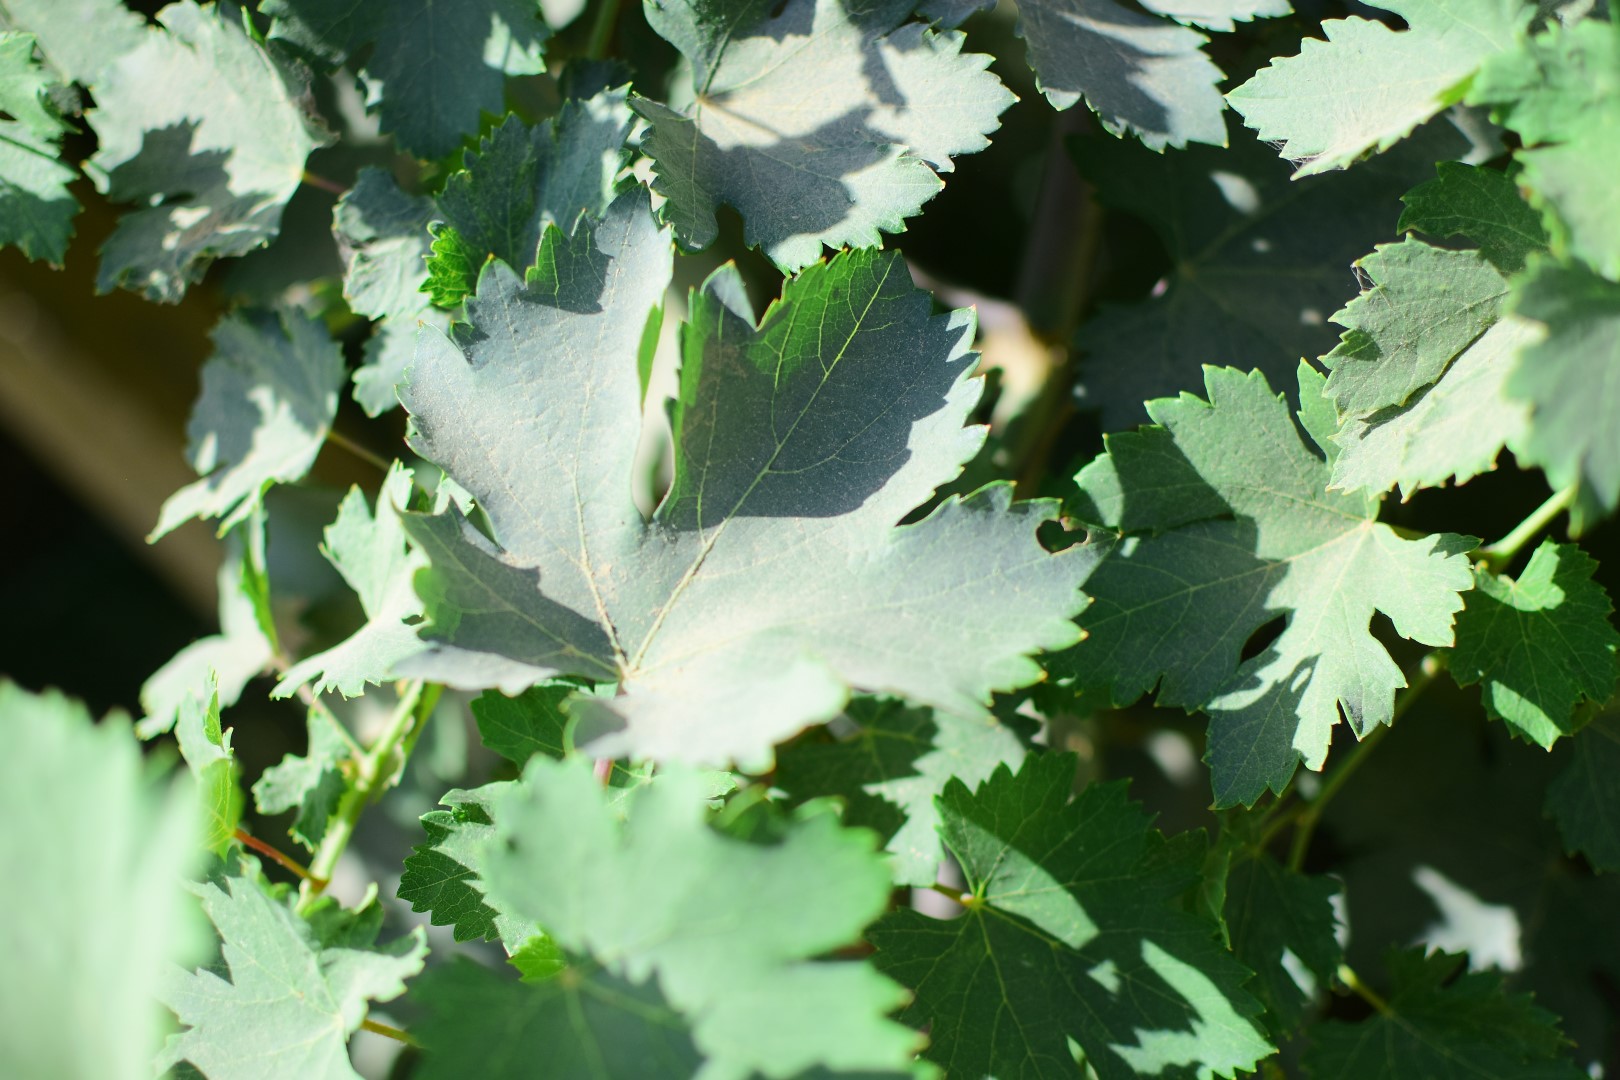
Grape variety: Halawani